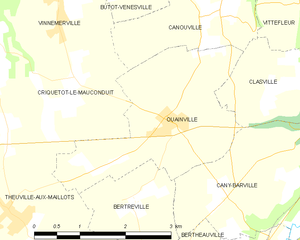
Carte des communes françaises Ouainville
Ouainville est une commune française située dans le département de la Seine-Maritime en région Normandie.